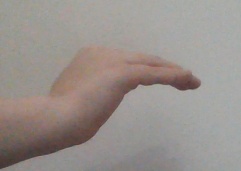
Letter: haa